Sanford Burnham Prebys

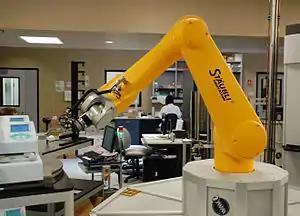
A robotic arm used in high-throughput screening in operation at the La Jolla campus

Sanford Burnham Prebys has working relationships with the University of California, San Diego, The Scripps Research Institute, the Salk Institute for Biological Studies, and the Mayo Clinic.